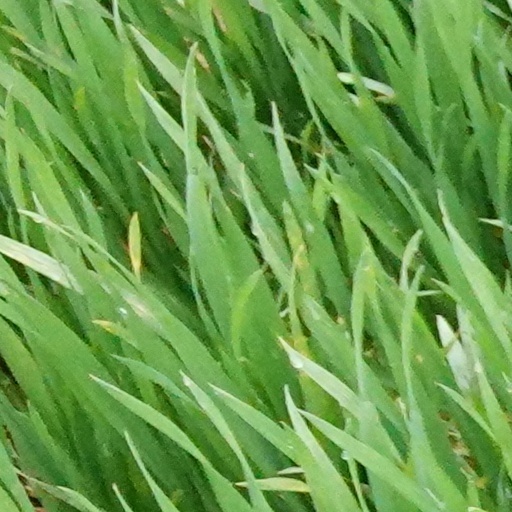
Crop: wheat